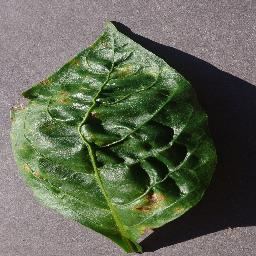
Label: Pepper,_bell___Bacterial_spot